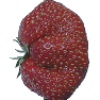
Label: strawberry_wedge